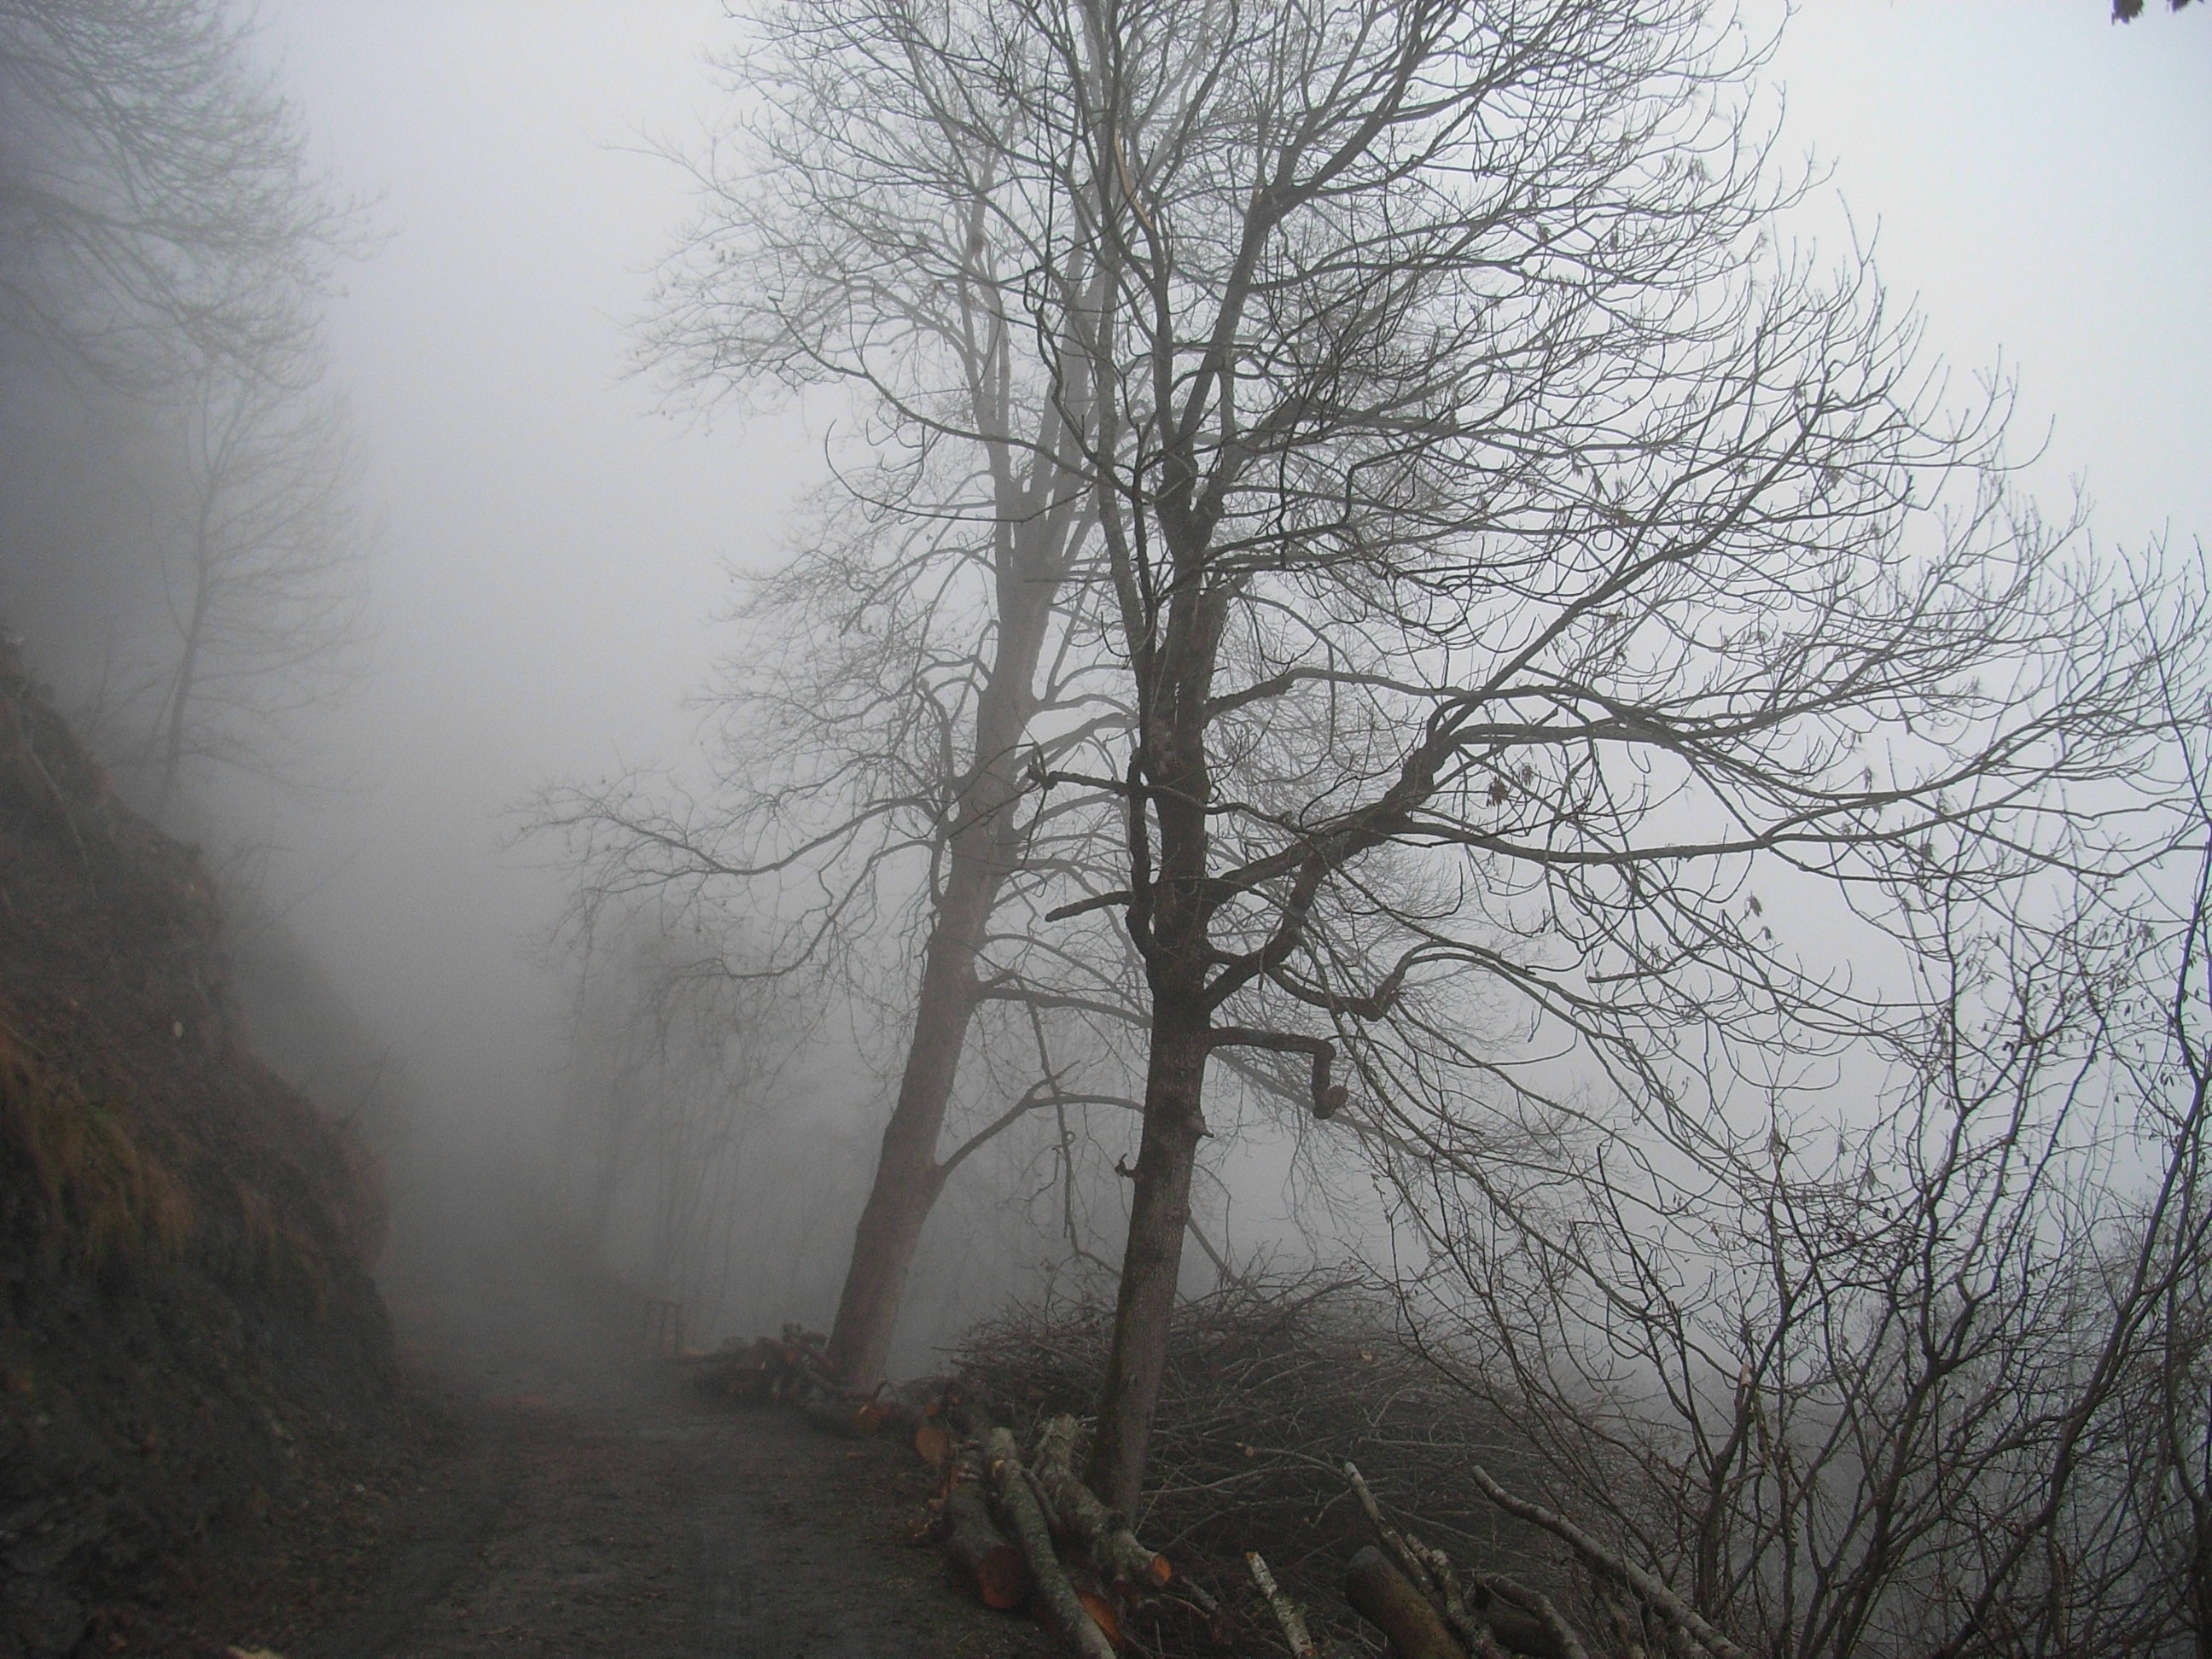
tree, nature, forest, branch, snow, winter, fog, mist, morning, mystical, autumn, weather, haze, season, trees, habitat, mood, freezing, atmospheric phenomenon, woody plant